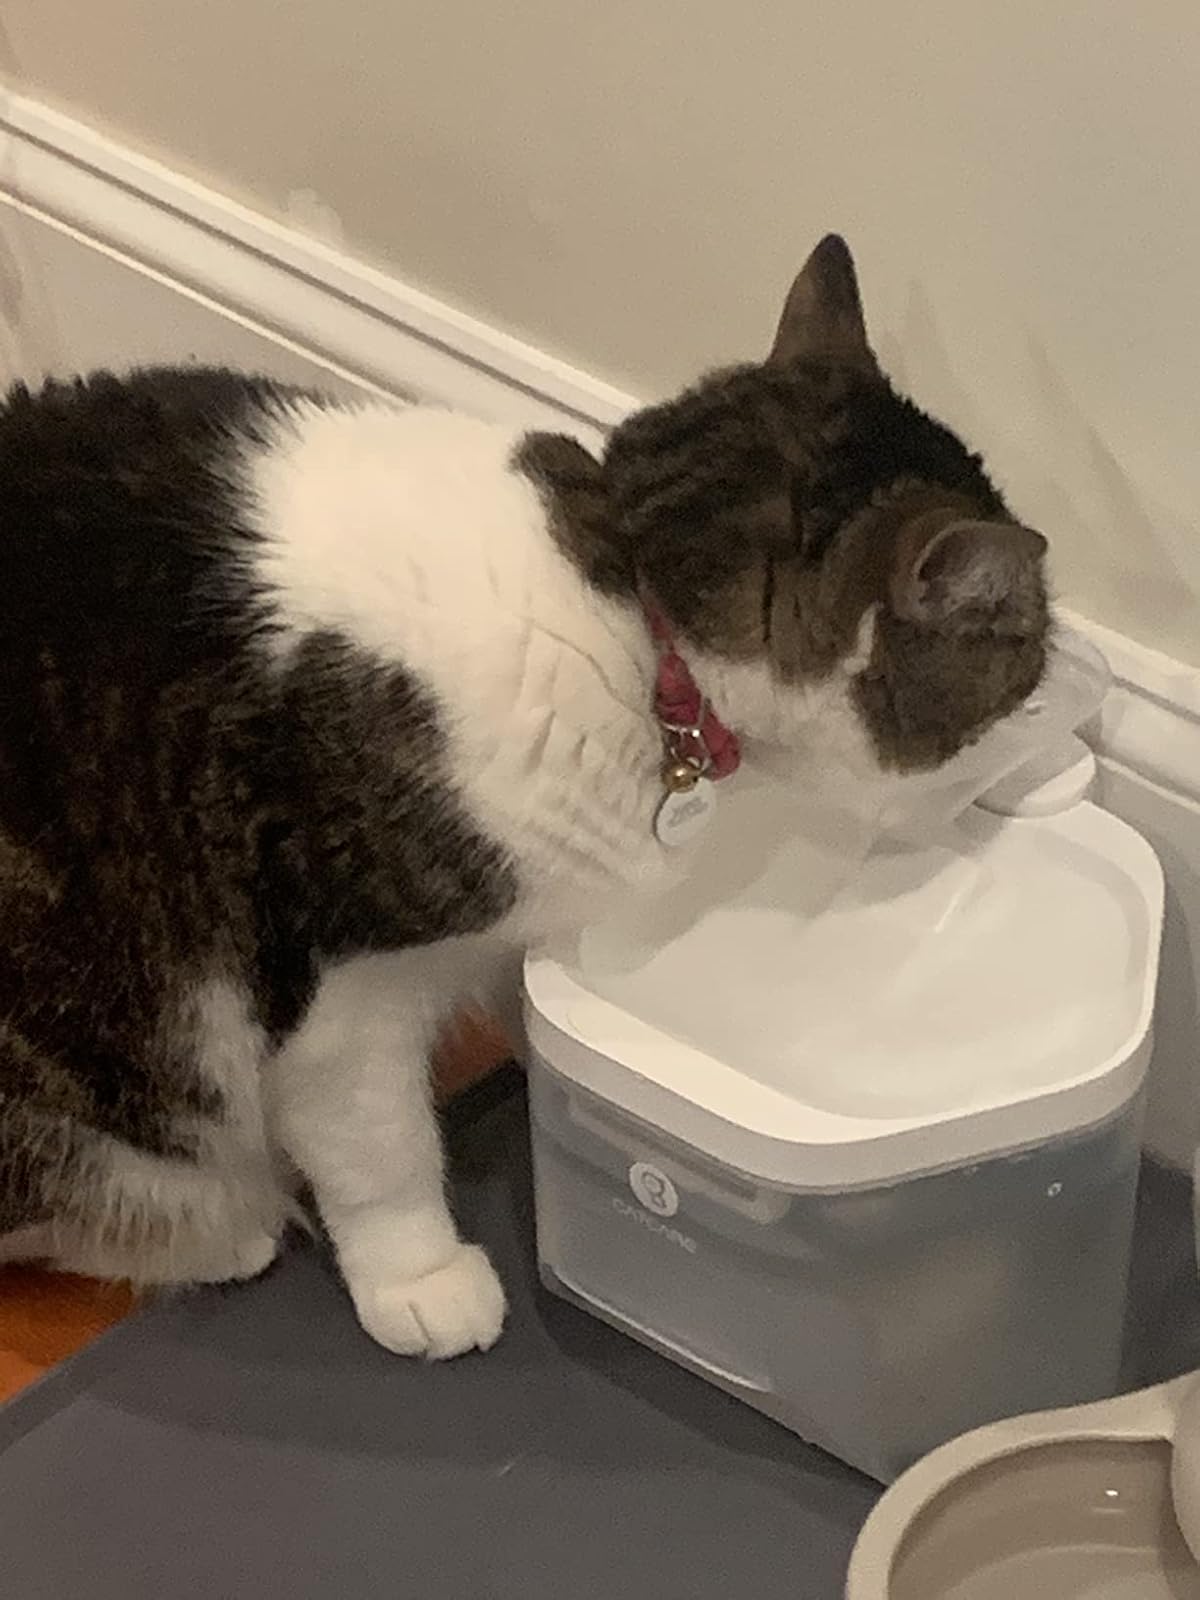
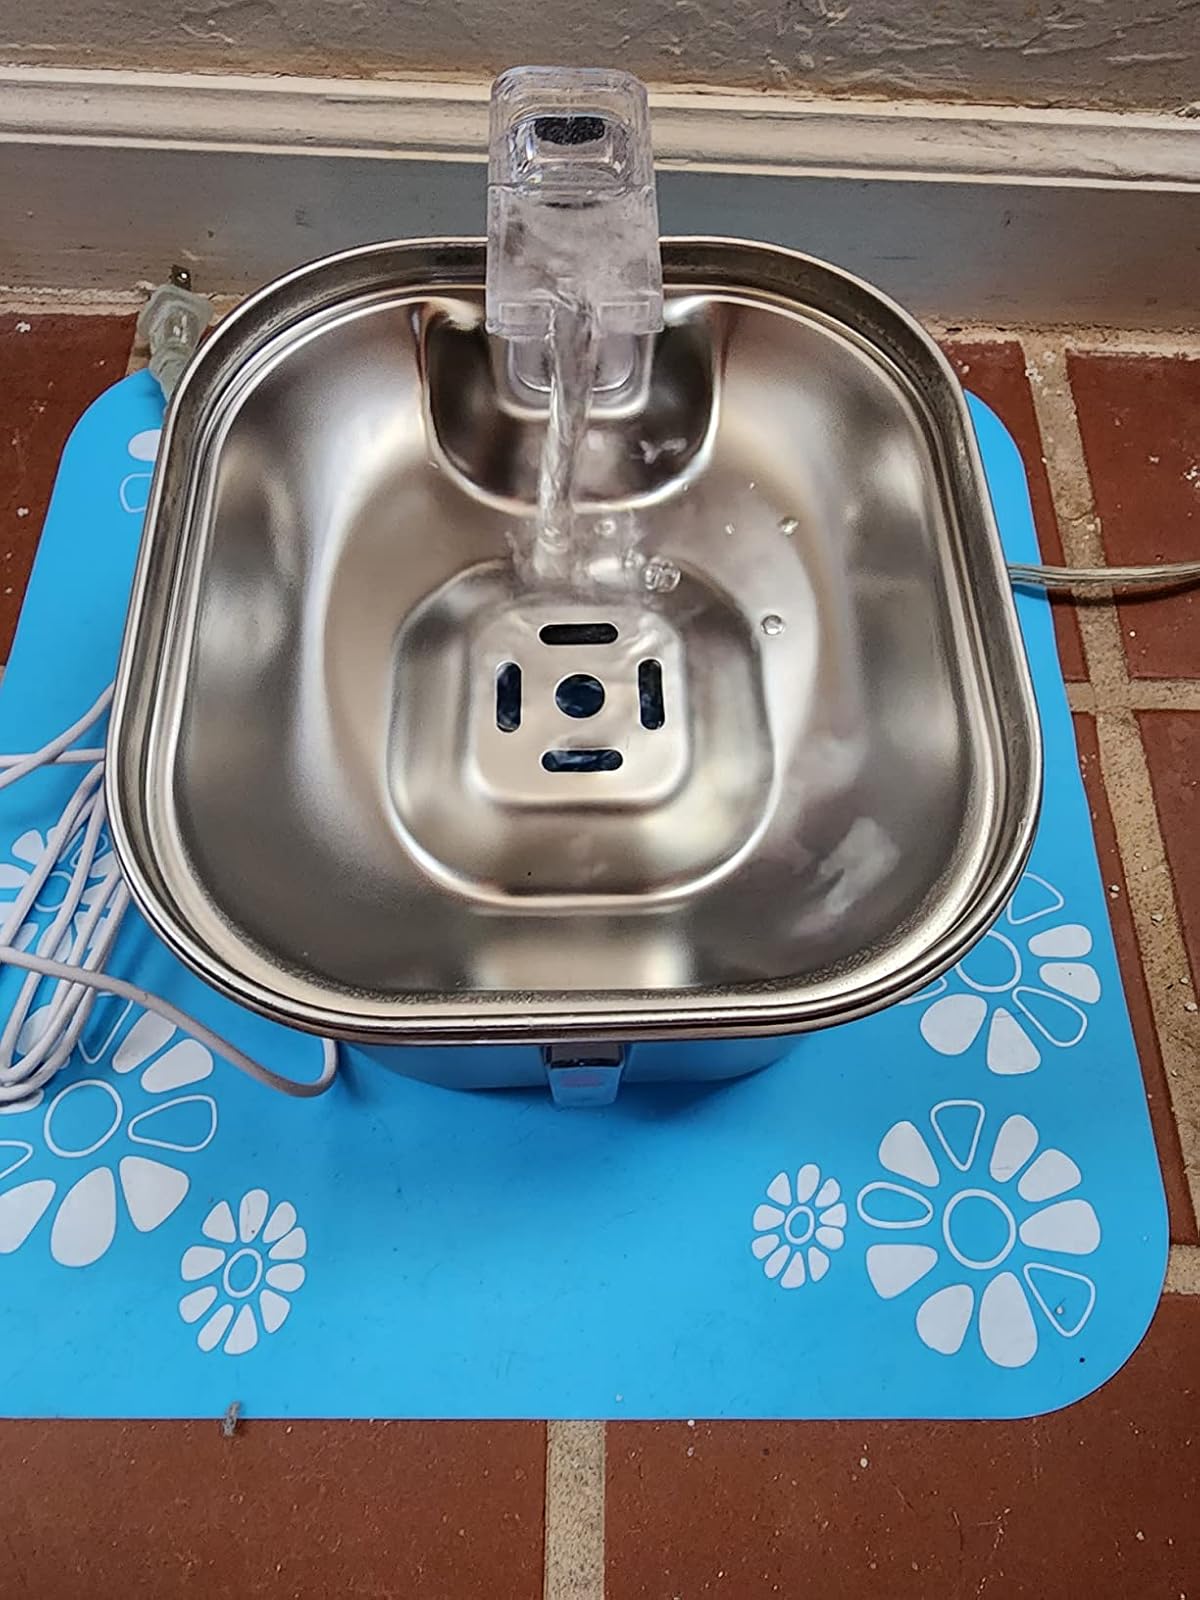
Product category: items_bowl
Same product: no